FPSO Noble Seillean

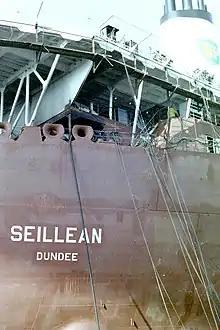
Seillean under construction Belfast 1986

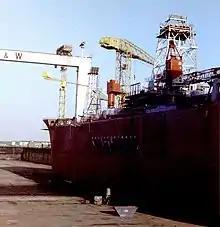
Seillean under construction Dry Dock Belfast 1986

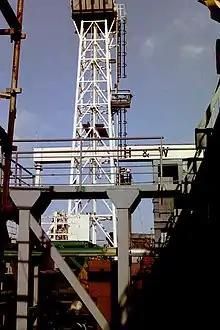
Seillean Flare tower 1986

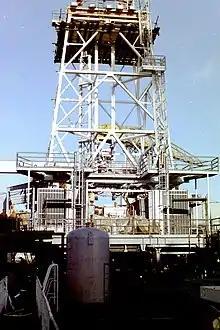
Seillean subsea operations tower 1986

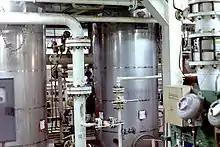
Seillean process plant 1986

FPSO "Seillean" was a dynamically positioned monohull floating production, storage and offloading vessel. She was classed by Lloyd's Register of Shipping as a 100A1 Oil Processing Tanker. "Seallean" was equipped with a flare, two cargo-handling cranes, a process plant inside the hull, a completion tower, and crew accommodation. The vessel had a displacement of 79,600 tonnes, the capacity to process up to , and to store up to of oil. Ship's length was , breadth was , and depth was . She could operate at the water depth of . The vessel was equipped with a helideck of .